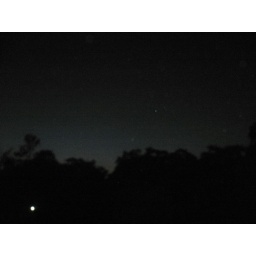
One day when i was walking in a forest,i saw a haunted tree